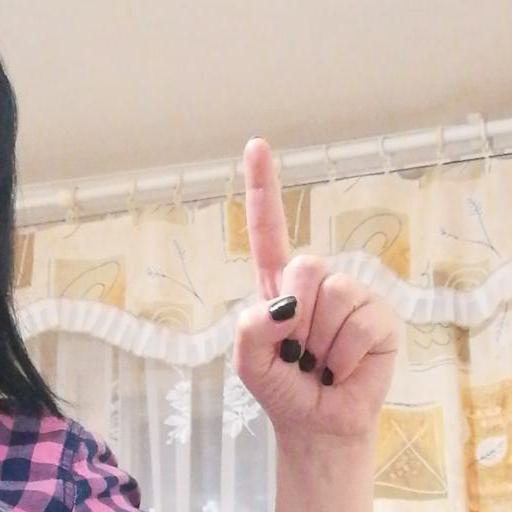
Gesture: one